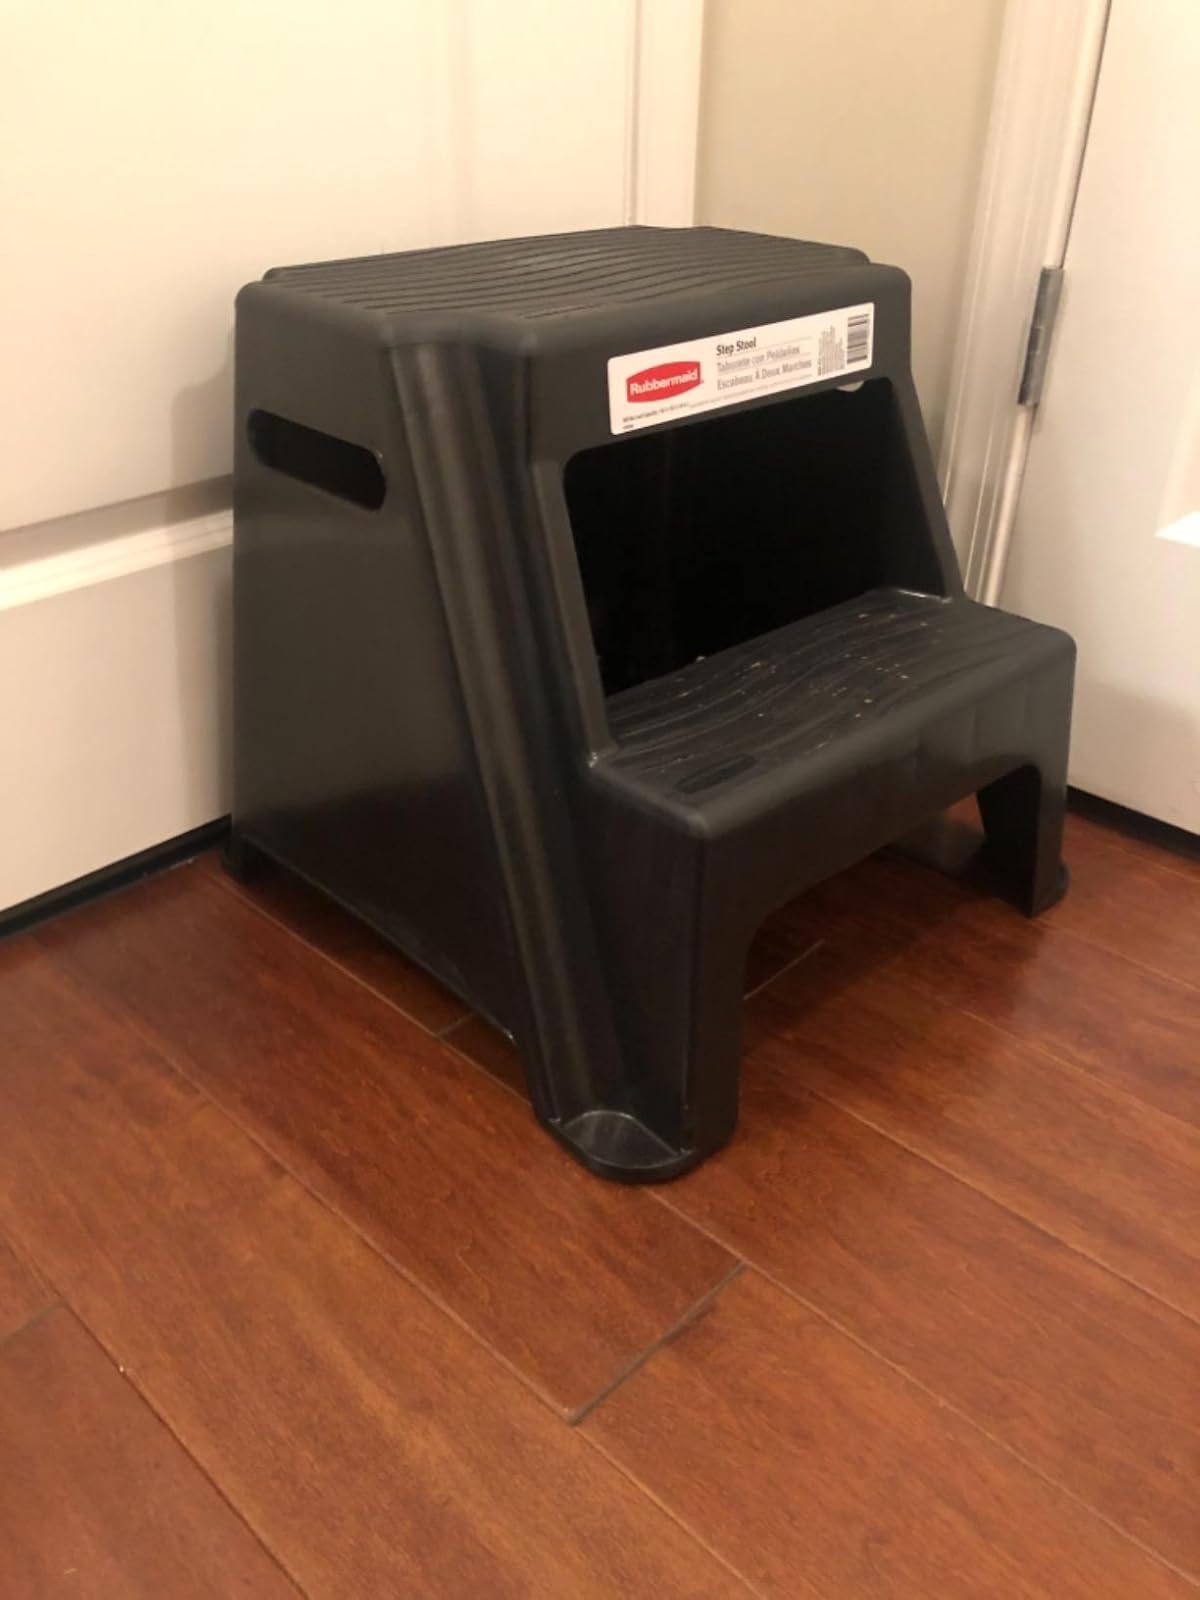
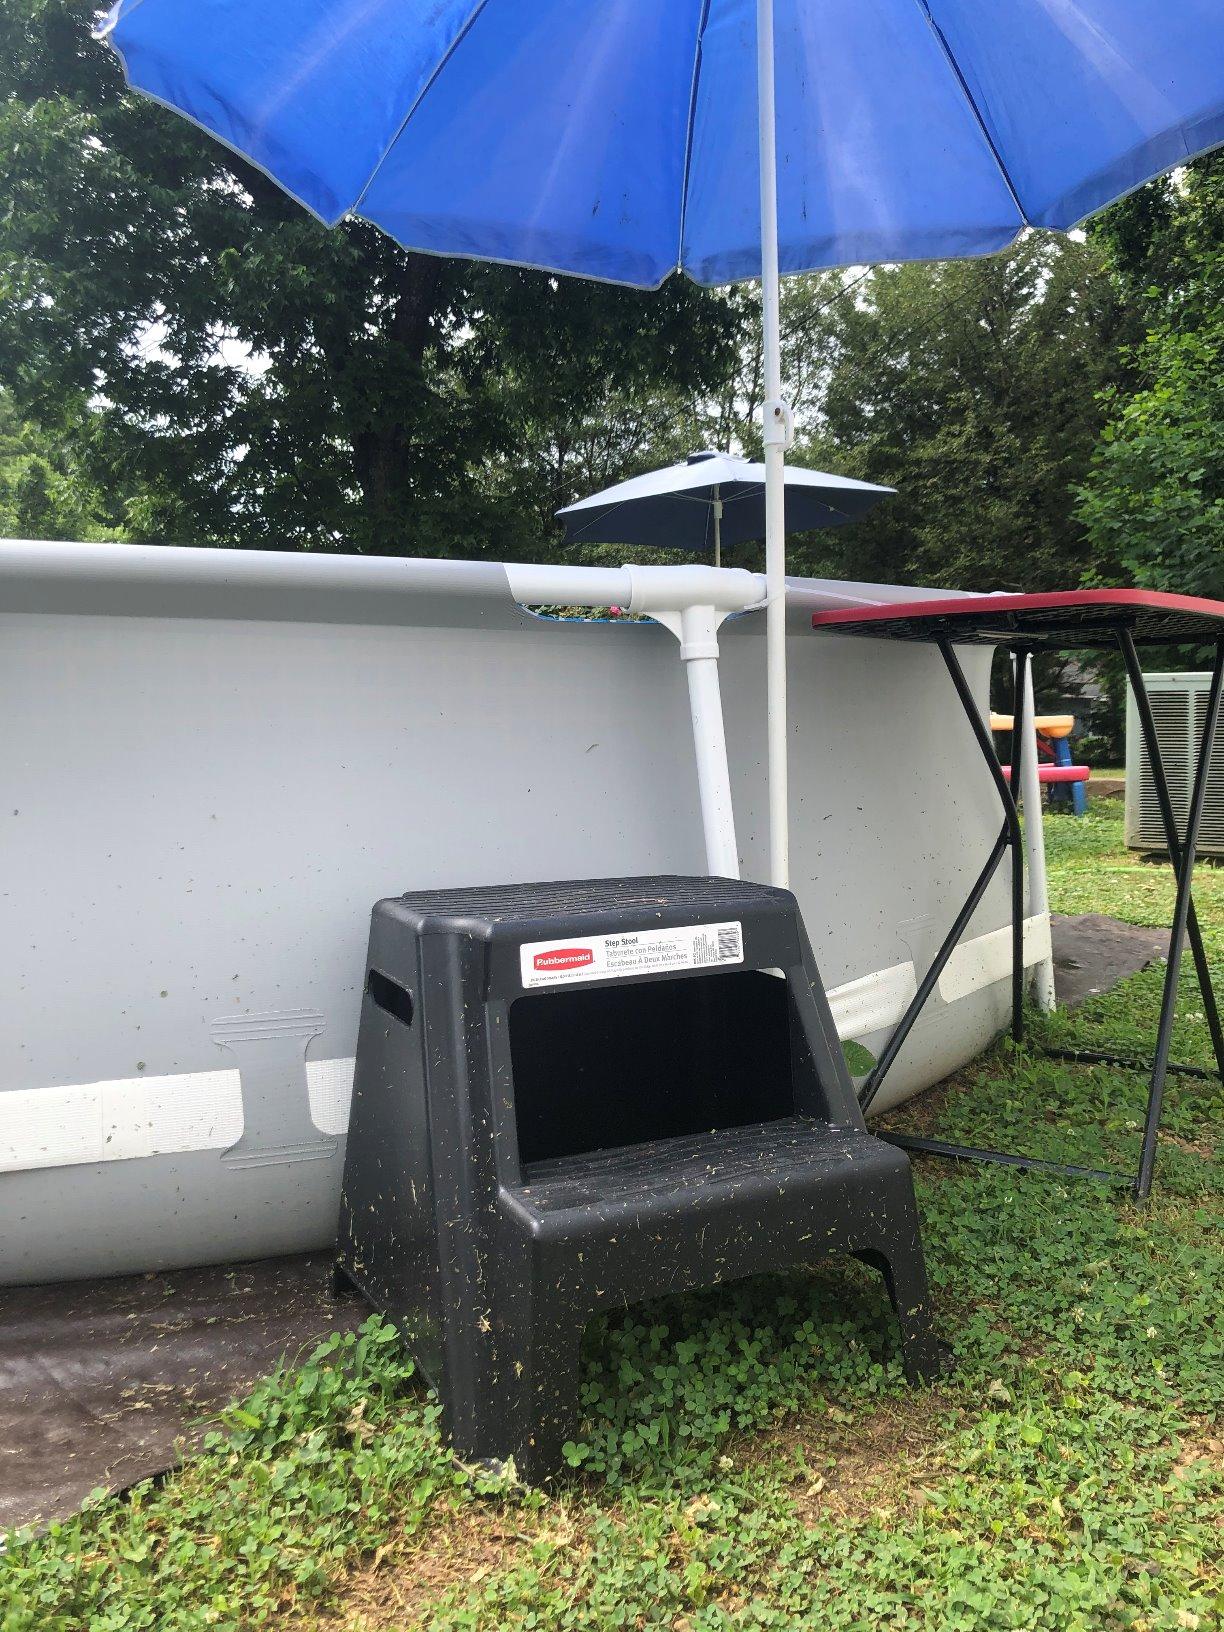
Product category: stool
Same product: yes